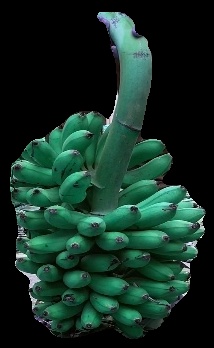
Variety: rasbale
Grade: grade1